Kähler Keramik

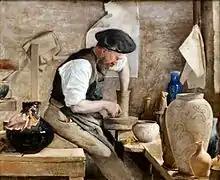
"Herman Kähler in his Workshop", painting by L.A. Ring (1890)

Kähler Keramik (Kähler Ceramics) is a Danish ceramics manufacturer based in Næstved on the island of Zealand.